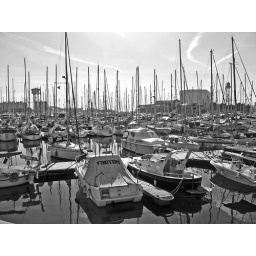
boats by the beach